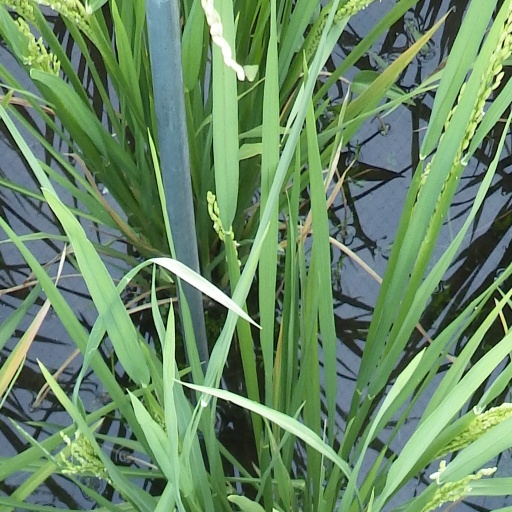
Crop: rice